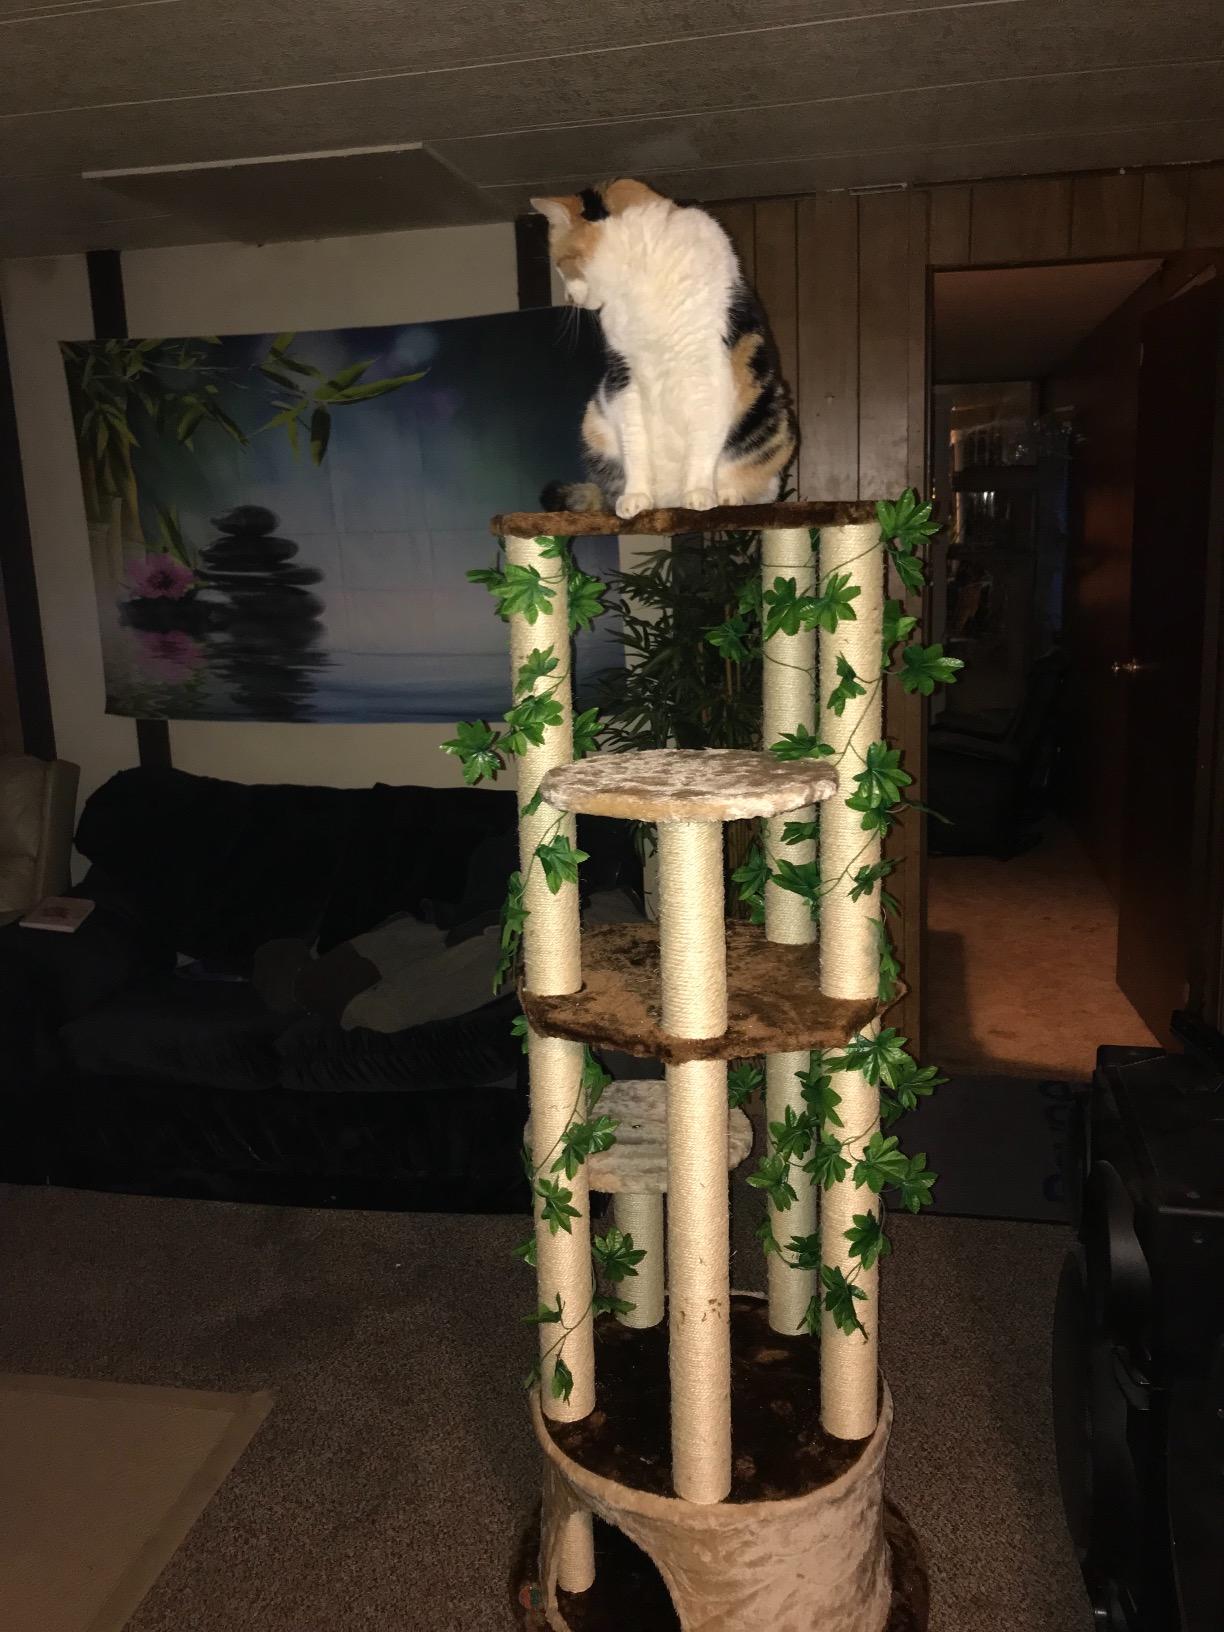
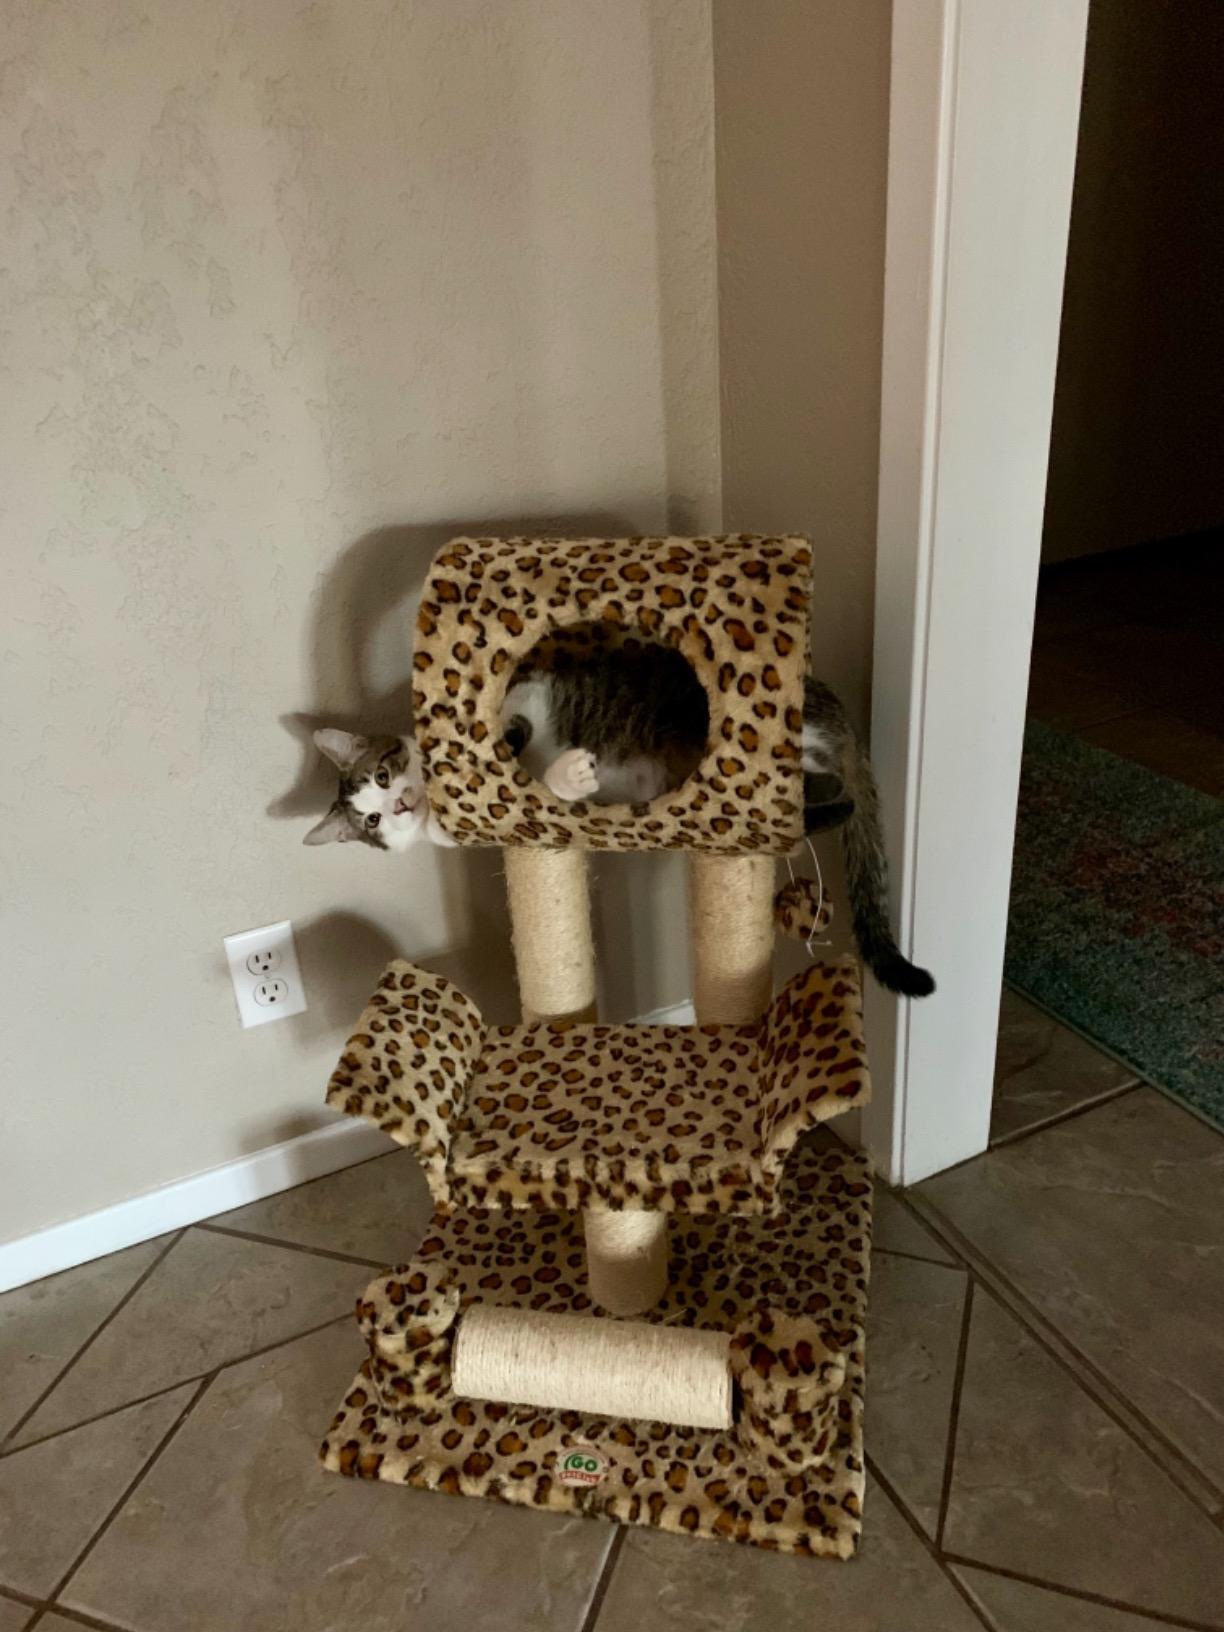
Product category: items_cat tree
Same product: no